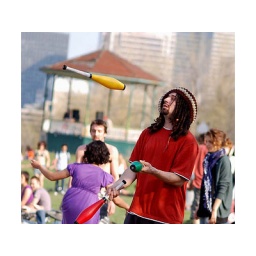
original man in red shirt